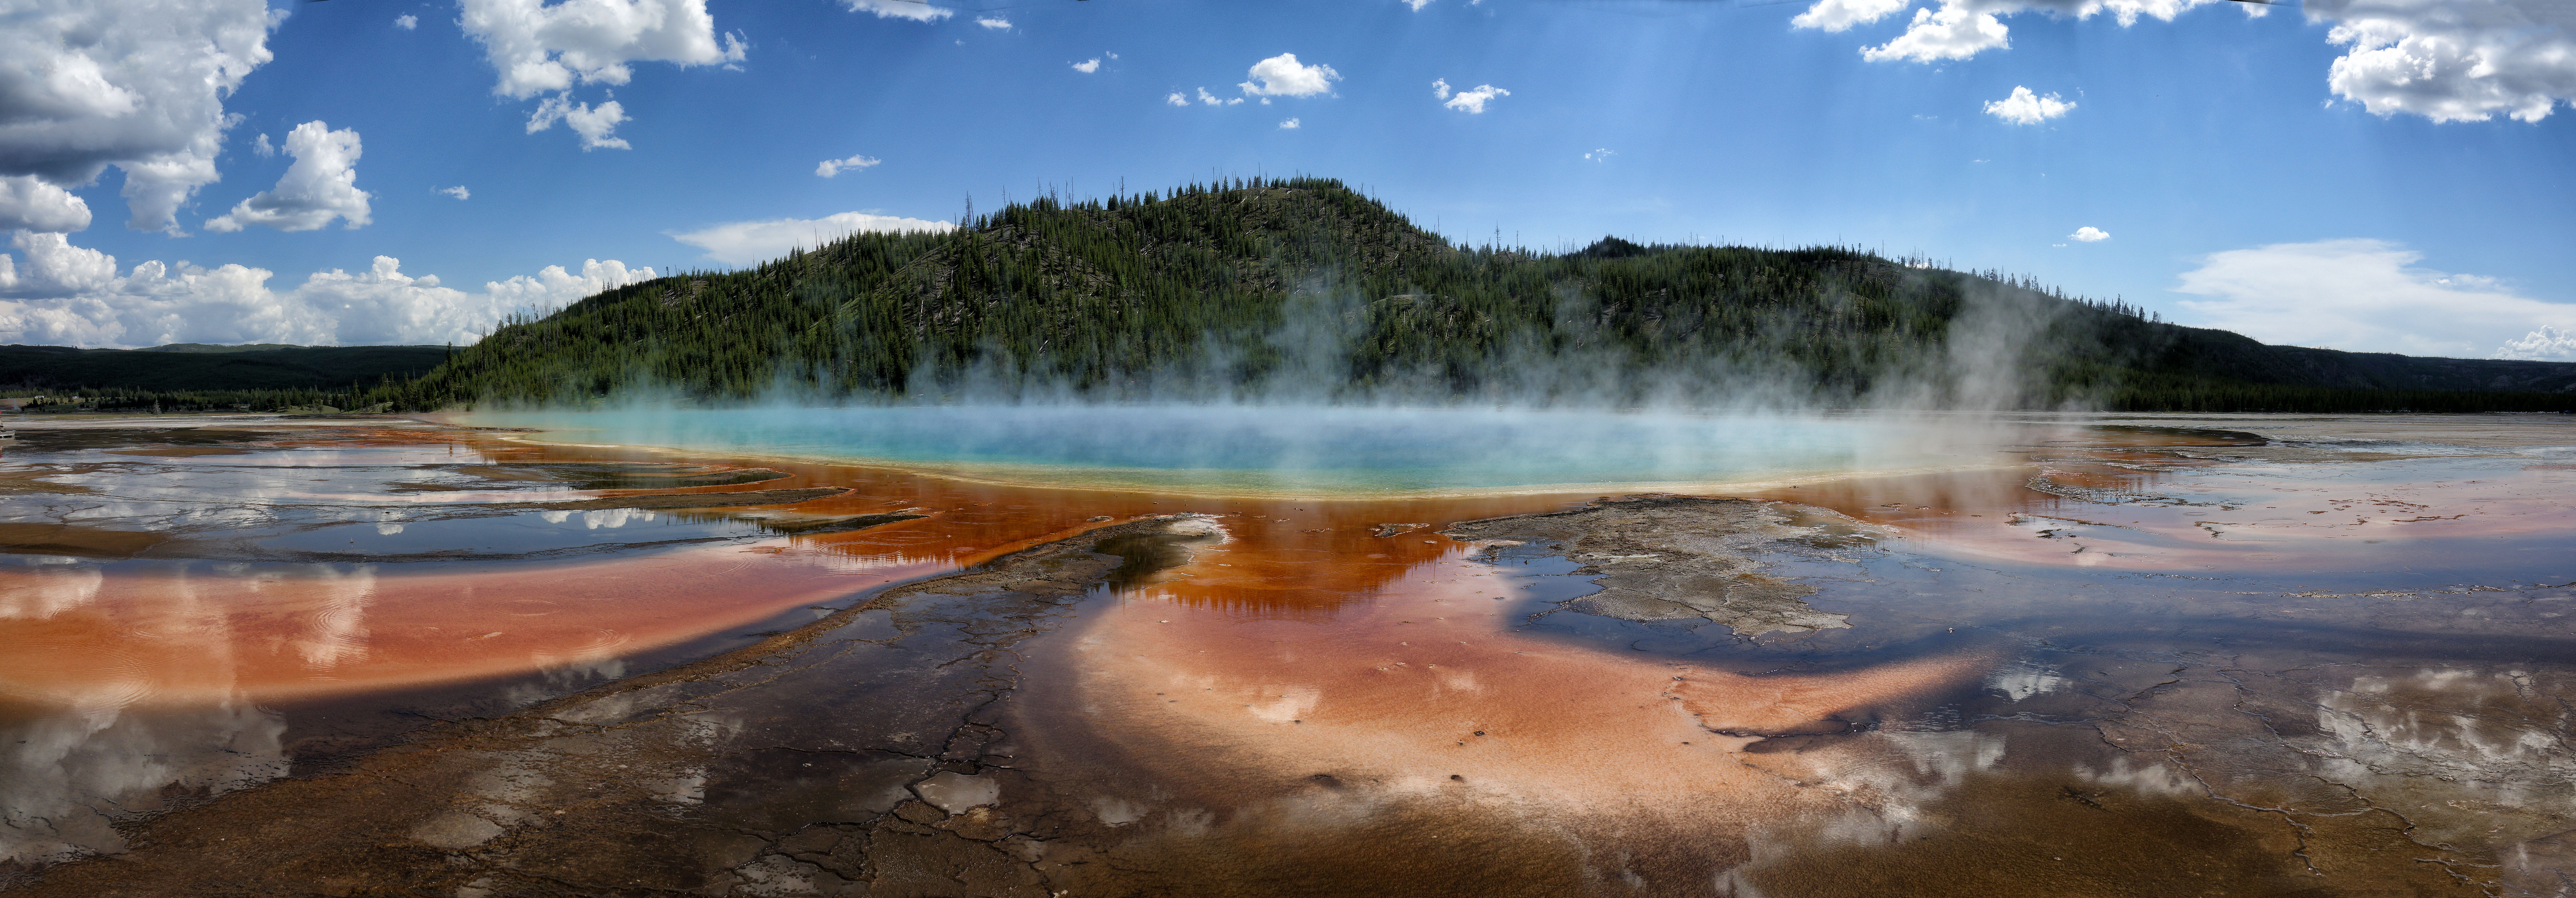
landscape, sea, water, shore, wave, panorama, reflection, body of water, cool image, geyser, i, wyoming, water feature, sonyrx10iii, ptguipro, landform, grandprismaticspring, geographical feature, wind wave